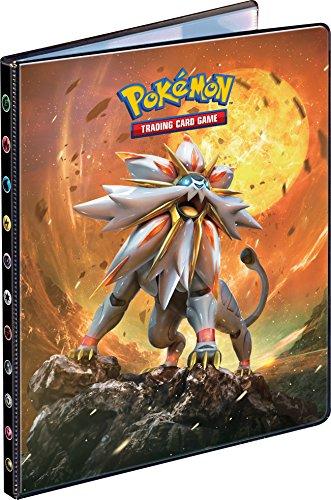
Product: Ultra Pro Pokemon SM1 9Pkt Portfolio
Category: Toys & Games | Games & Accessories | Game Accessories
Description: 9-Pocket Portfolio for Pokémon featuring designs from the sun and moon burning Shadows set.
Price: $9.07
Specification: ProductDimensions:0.8x10x13.8inches|ItemWeight:12.3ounces|ShippingWeight:12.6ounces(Viewshippingratesandpolicies)|ASIN:B01N4Q52I4|Itemmodelnumber:074427851279|Manufacturerrecommendedage:6yearsandup